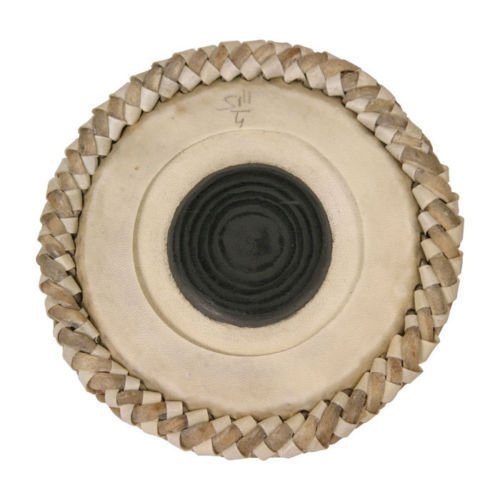
TABLA SKIN DAYAN DAHINA HEAD PUDI PUDDI 5.50 INCH DELUXE QUALITY TABLA RIGHT HEAD
Brand: Balajicreation
Tabla Skin Dayan Head Pudii. Professional quality for TABLA SKIN DAYAN HEAD PUDI . There May Be Little Bit Variation in designs due to fully Handmade Item..
Category: Arts & Entertainment > Hobbies & Creative Arts > Musical Instruments > Percussion > Hand Percussion > Hand Drums > Tablas > Dayans